History of AEK Athens F.C.

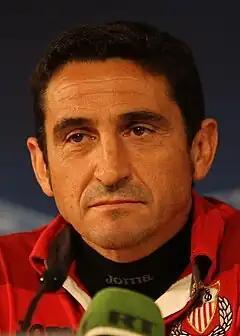
Manolo Jiménez

Nikolaidis decided in the removal of Fernando Santos and appointed Lorenzo Serra Ferrer as head coach. Kostas Katsouranis and Alessandro Soares departed. Summer transfers included Panagiotis Lagos, Akis Zikos, Dániel Tőzsér and the loan of Gustavo Manduca. AEK started the season as they overcame Hearts in the Champions League and qualified to the group stage. There, the club obtained 8 points, their top performance until then, beating Lille and Milan by 1–0 in their way to the third place. In the Cup, they faced a shock-elimination at the first round by Chaidari in the penalty shoot-out. During the winter transfer period AEK signed Pantelis Kafes. In the round of 32 of the UEFA Cup, AEK played against Paris Saint-Germain and they were eliminated with 2 defeats. In the league, AEK played good football at periods and finished second securing a place in the Champions League of the next season.